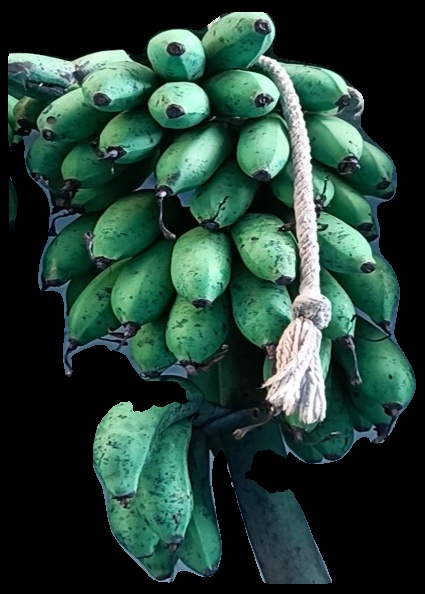
Variety: rasbale
Grade: grade2